Arkonaplatz

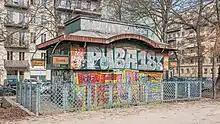
The abandoned toilet building at Arkonaplatz

From the 1970s onwards, the GDR had the square extensively restored or partially modernized, and the areas were redesigned. On the occasion of the extensive redevelopment (then called reconstruction) of the residential area around Arkonaplatz, for example, the section of Swinemünder Strasse that runs across the (present) square was closed to public traffic and integrated into the square. A weekly market has been held here regularly since about 1985.